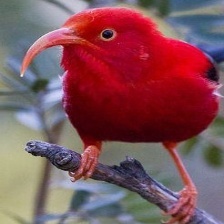
Species: IWI
Scientific name:  VESTIARIA COCCINEA.